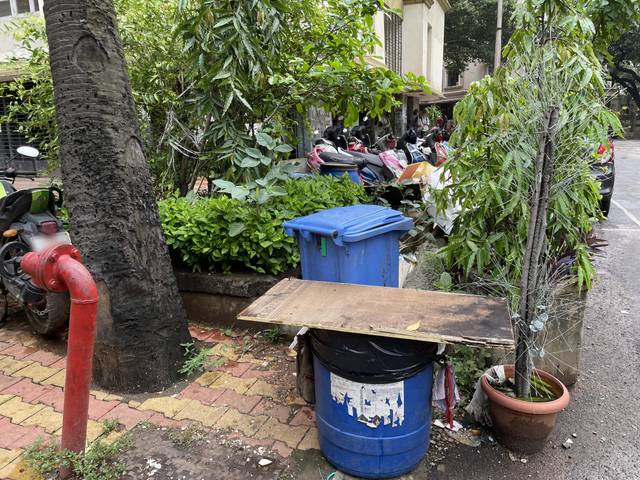
Region: India
Coordinates: 19.229, 72.866